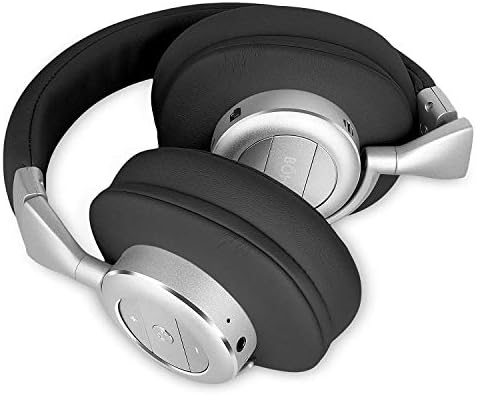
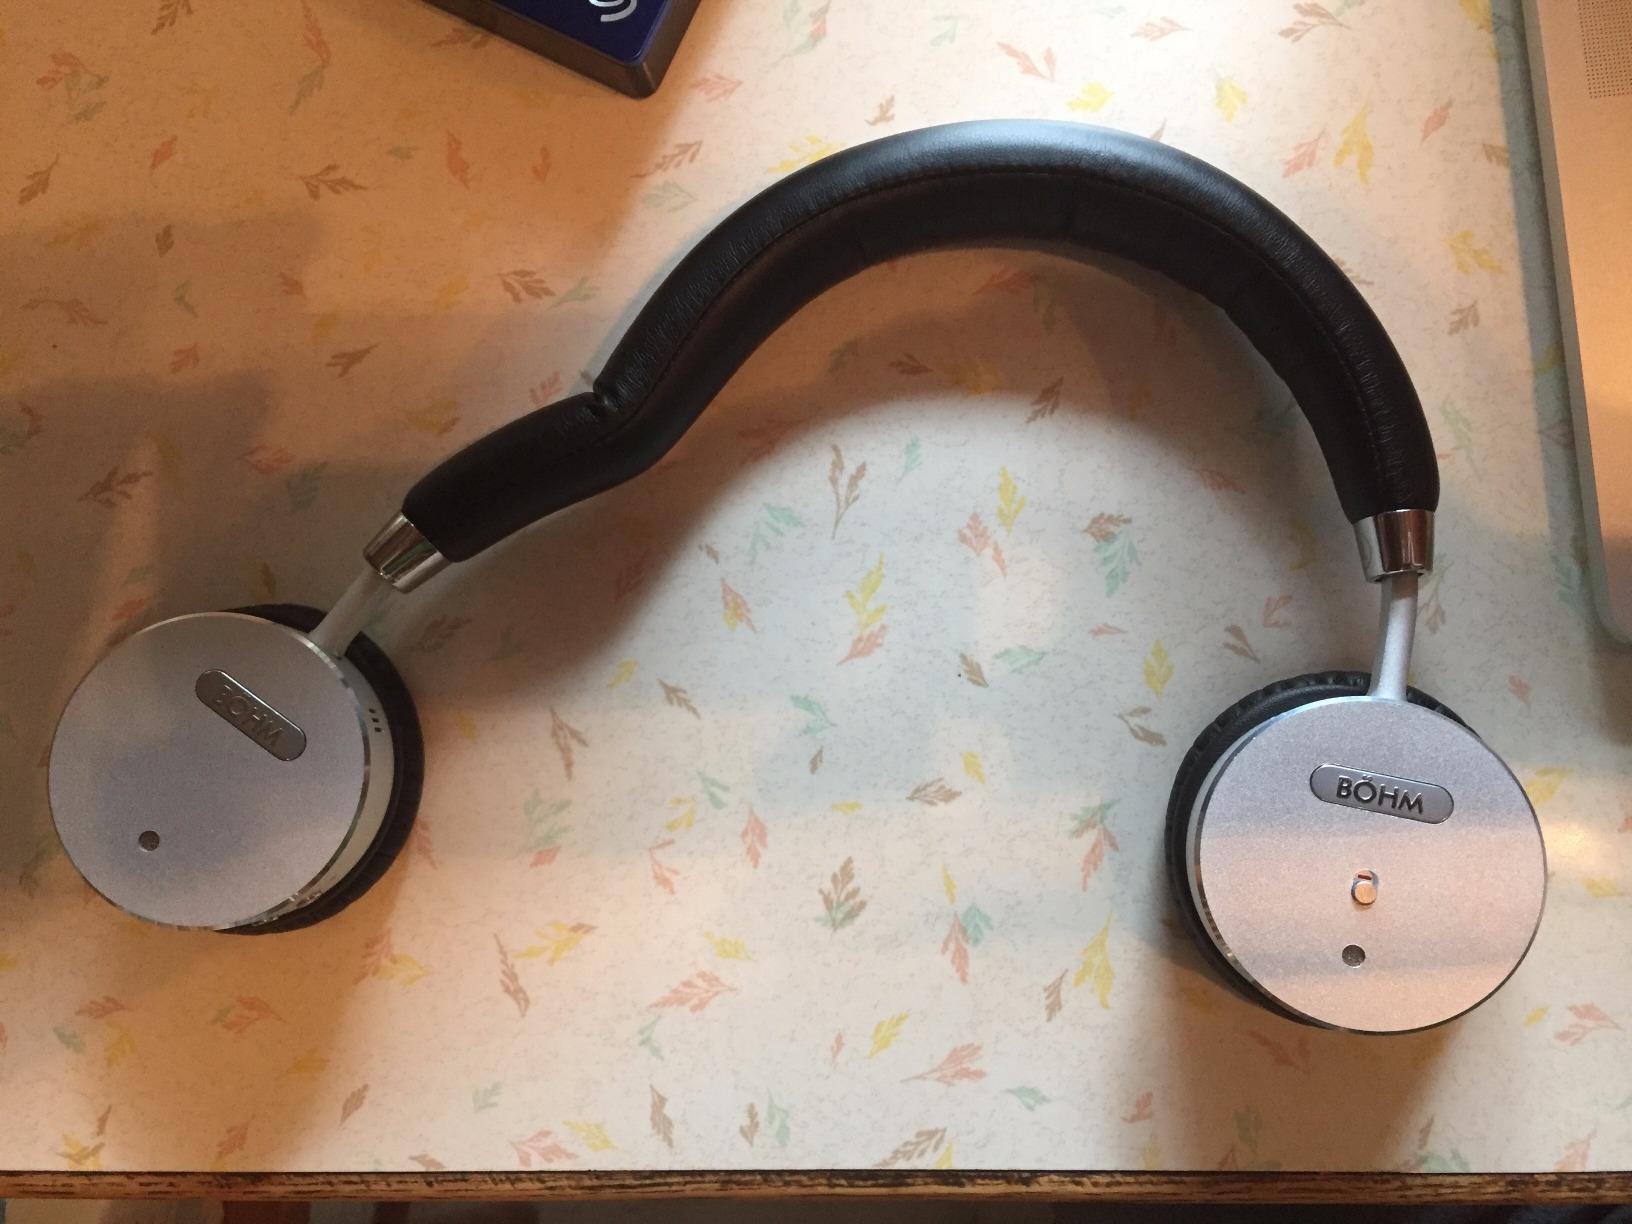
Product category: headphones
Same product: no